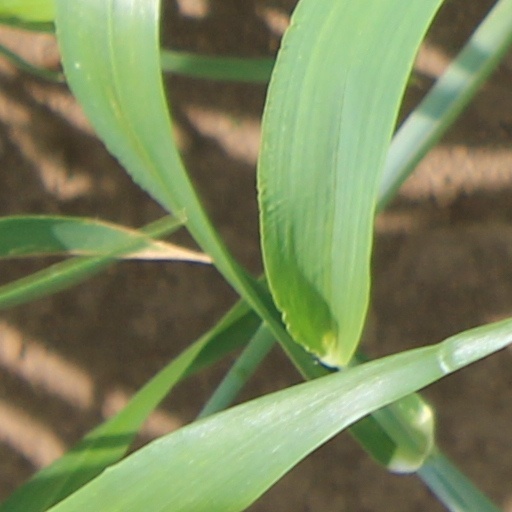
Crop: wheat